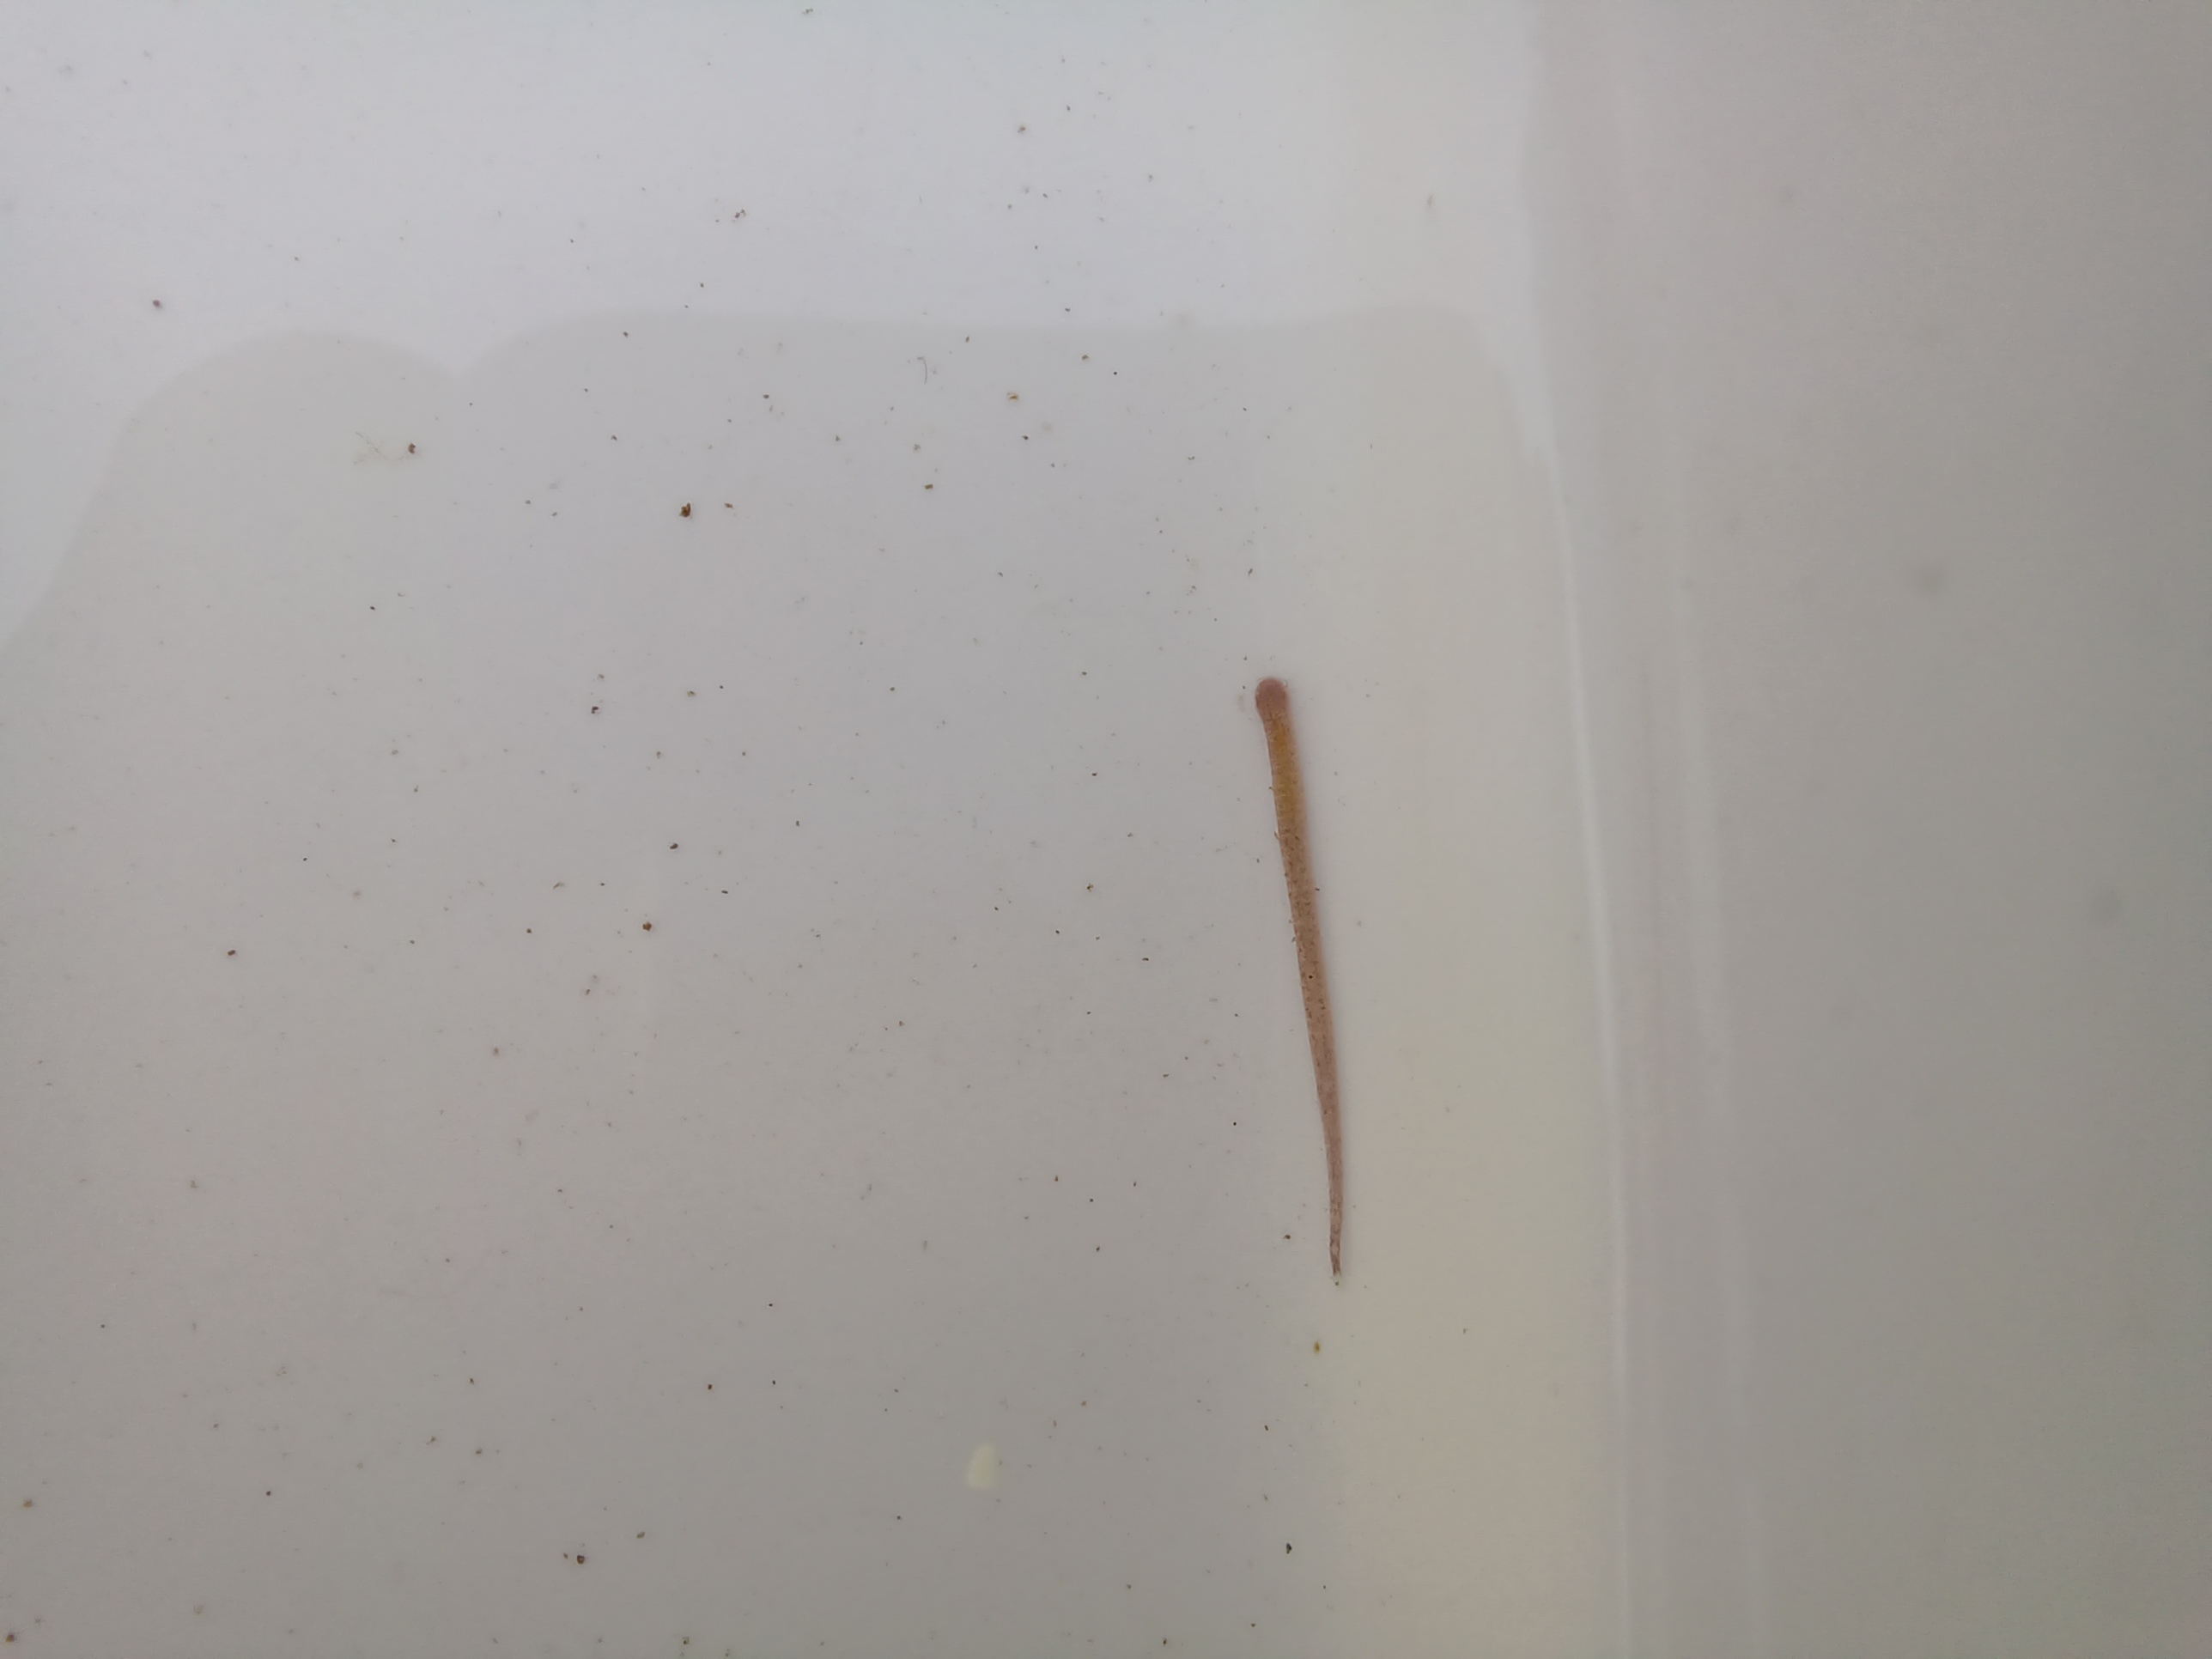
Macroinvertebrate group: leeches